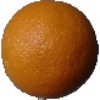
Label: Orange 1